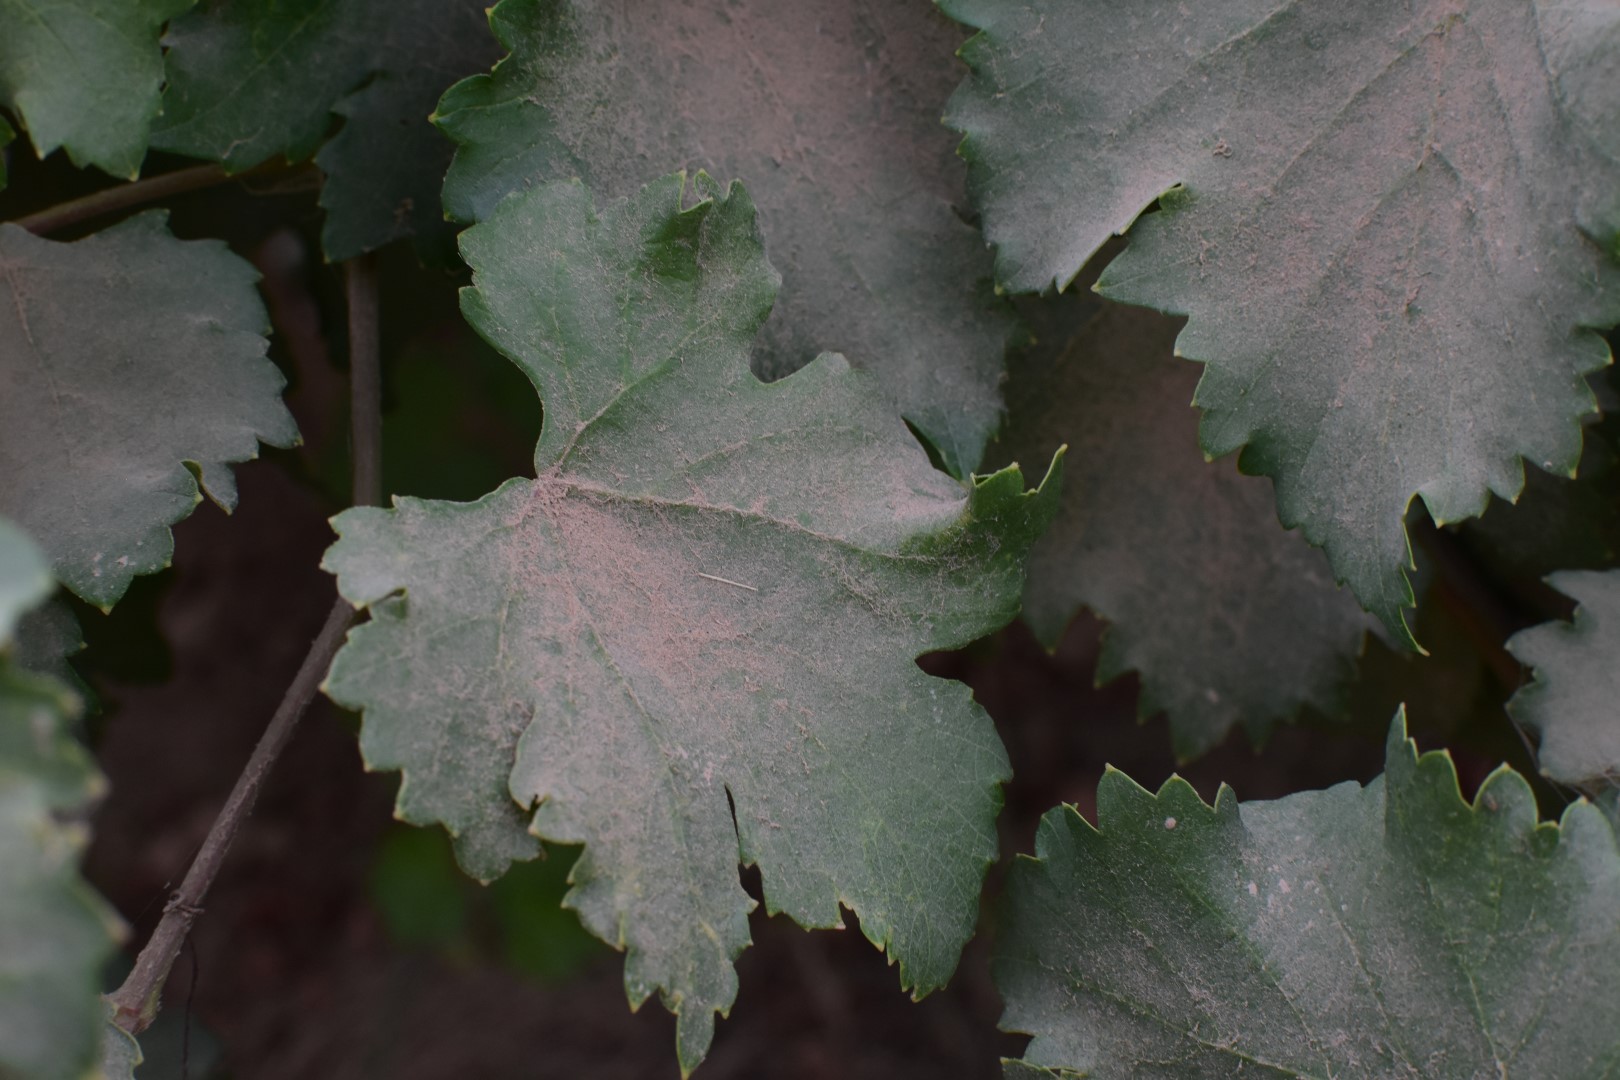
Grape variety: Kamali